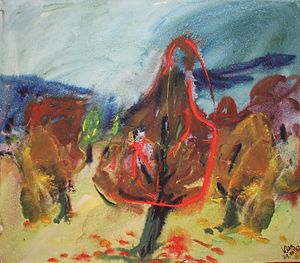
Fritz Ketz / Værker
Fritz Ketz var en tysk maler og grafiker indenfor den ekspressive realisme. Han var en vigtig udøver af akvarelmaleri i det 20. århundrede.